Parade (British magazine)

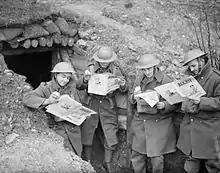
The British Army in France: troops reading copies of "Blighty" outside their dugout, December 1939

Parade was a British magazine for men. With origins dating back to 1916, the magazine went through a number of different incarnations and different publishers until it went defunct around 2007. It was originally known as Blighty between 1916 and 1920 and was intended as a humorous magazine for servicemen. Relaunched in 1939, as Blighty Parade, it was turned into a pin-up magazine. Arthur Ferrier, a celebrated British artist, contributed significantly to the magazine with his distinctive pinup cartoons, which were often featured on the cover. Renamed Parade in 1960, by the 1970s, content had progressed to topless and nude photos of models, and at the end of the 1990s it went hardcore.